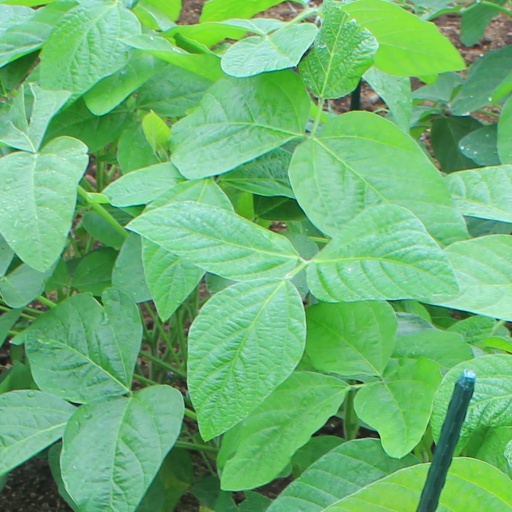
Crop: soybean